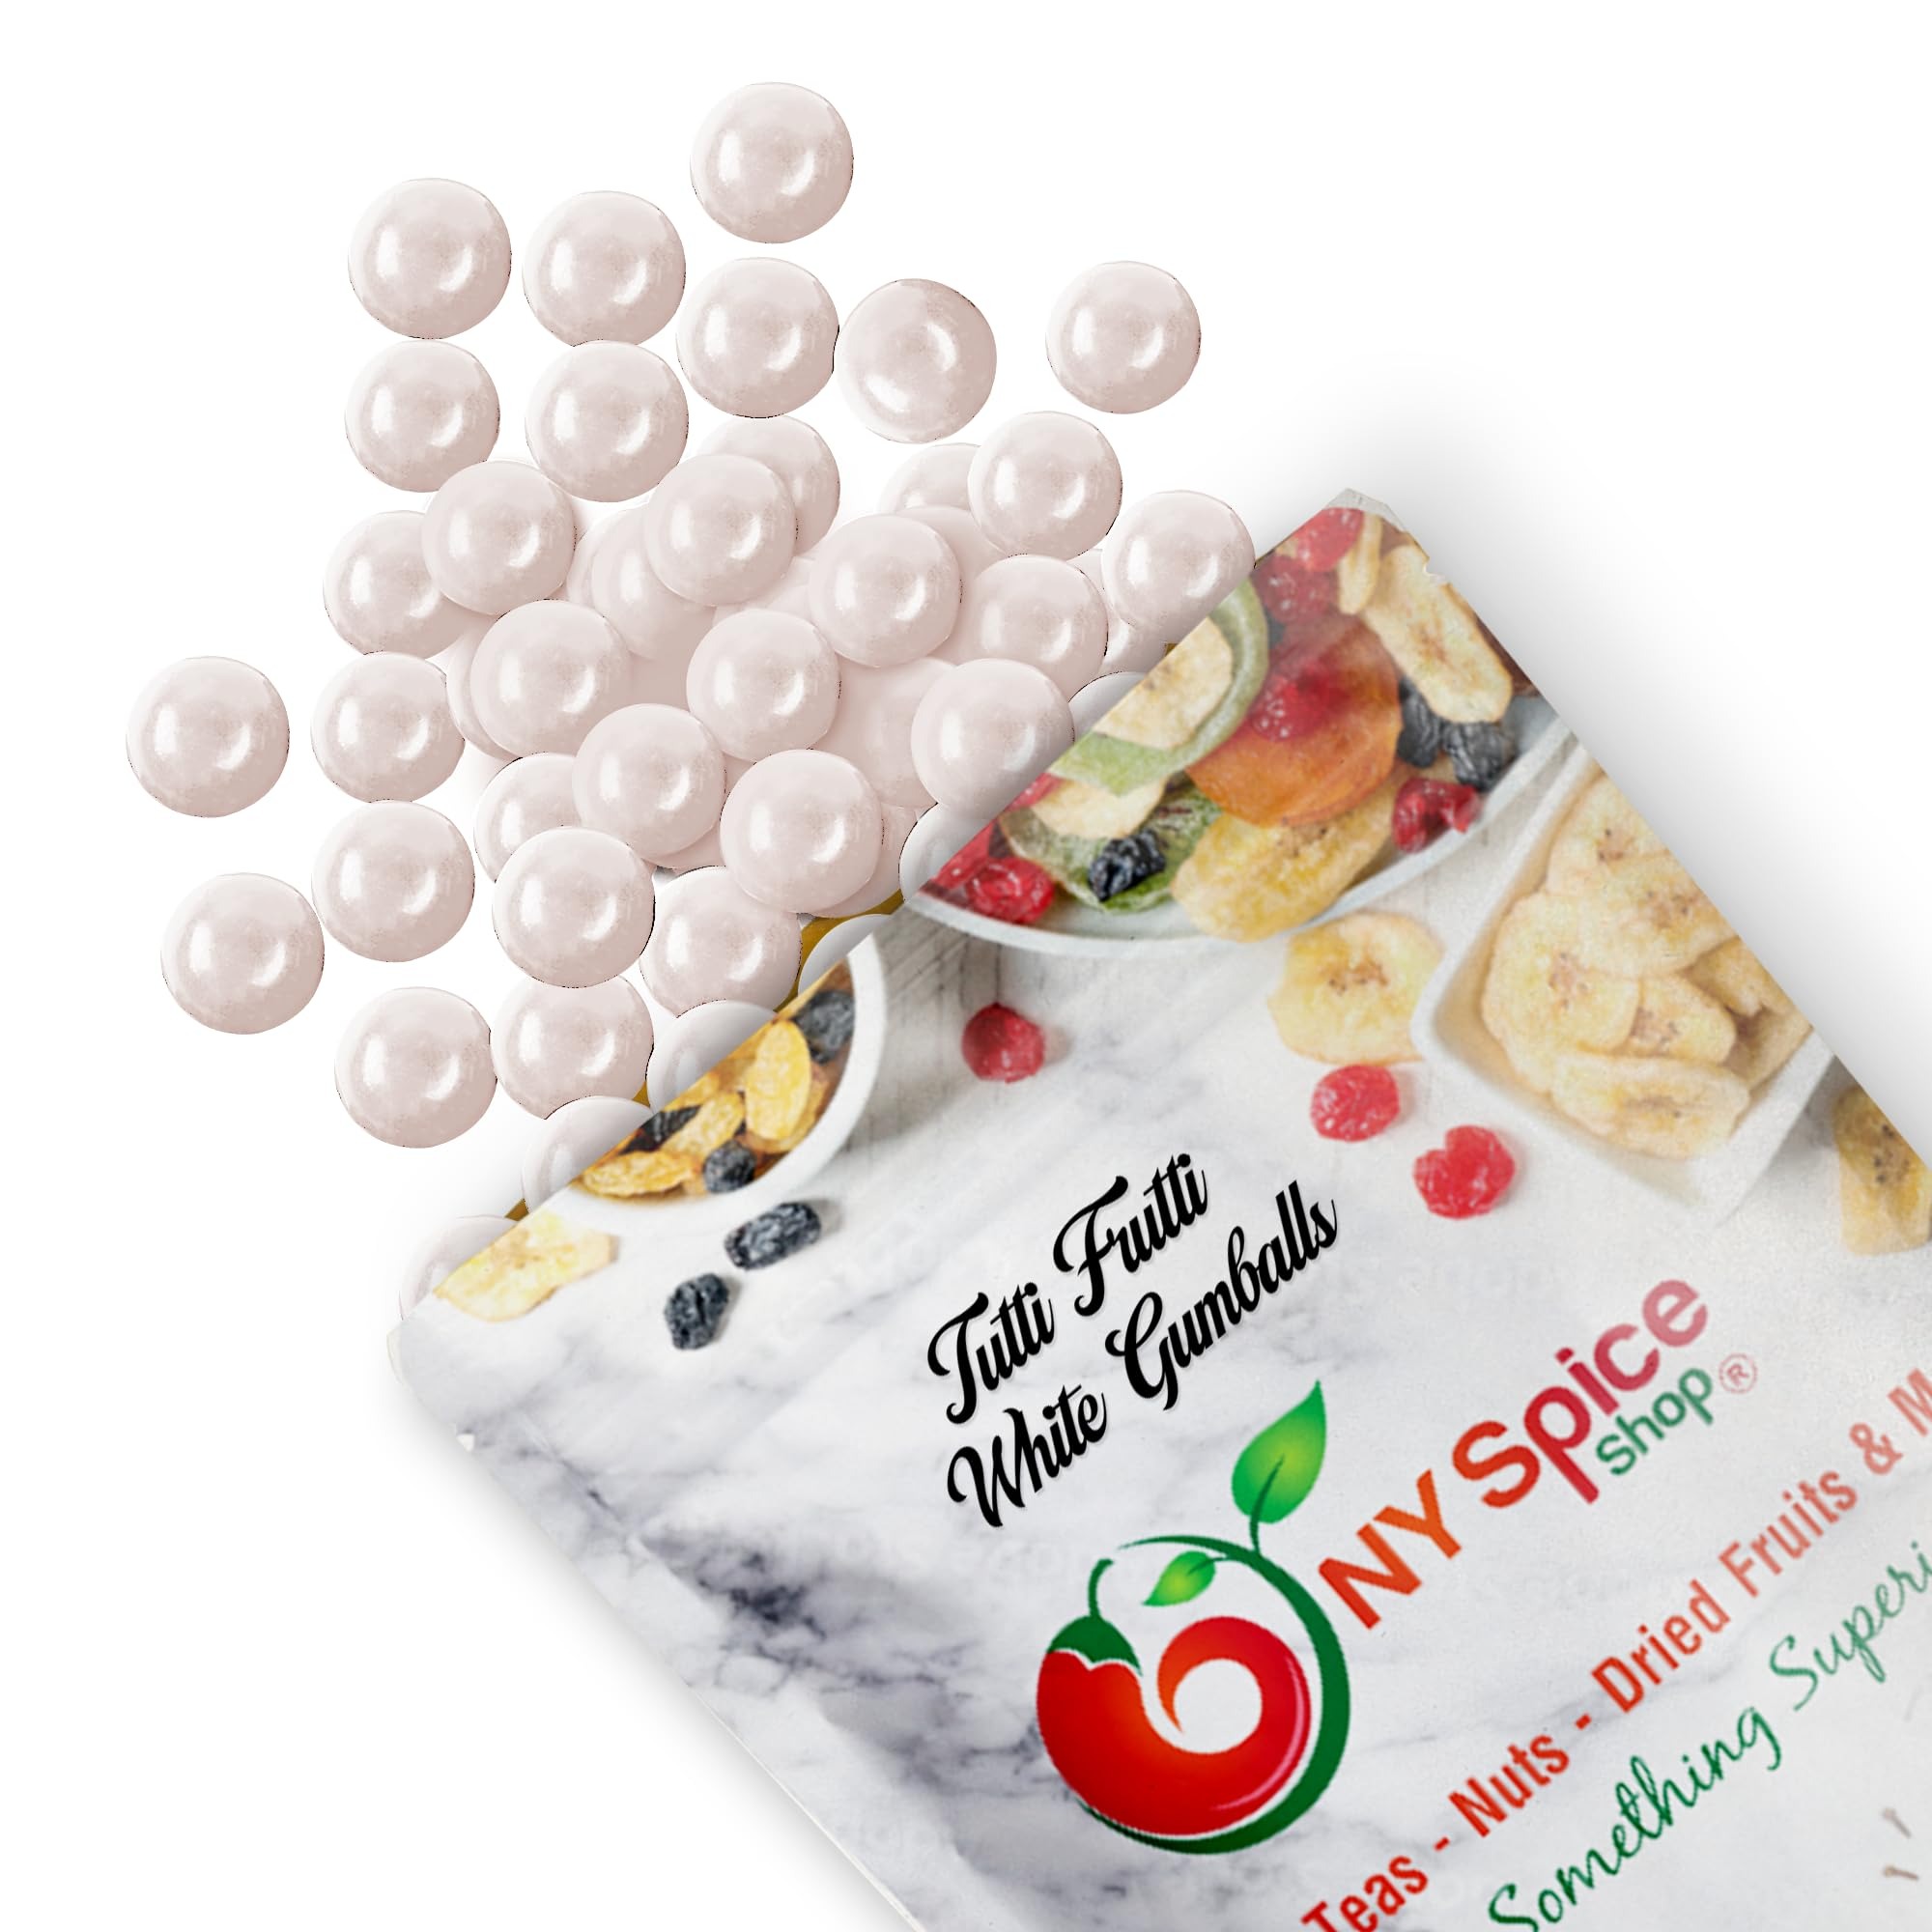
Item Name: NY Spice Shop Tutti Frutti White Gumballs - 1 Pound Gumballs for Gumball Machine - Chewing Gum Dubble Bubble Gumballs - Fruit Flavored Gumballs Bulk Candy - Old Fashioned Candy Gumballs for Machine Refill - 50 Pcs
Bullet Point 1: GUMBALL MACHINE REFILL DELIGHTFULLY CHARMING TREATS – Step into a world of sweetness with NY Spice Shop's Gumballs Bulk candy, an assortment of vibrant and flavorful table decor delights that promise to enchant your taste buds with every chewy bite! Refill for home Gumball Machine. The perfect choice for anyone looking to refill their gum ball machine. Whether you're a business owner or just looking to add some fun to your home.
Bullet Point 2: EXPLORE A SPECTRUM OF SPRINKLES BULK CANDY GUMBALLS - Dive into a rainbow of flavors with our diverse selection of Gummy Chewing Gumballs candy bulk. From classic fruity sensations like tangy and juicy snacks to whimsical options like cotton candy and nostalgic bubblegum, there's an explosion of taste waiting to be discovered. Everyone is sure to be happy with our gumballs, which offer a softening texture with every chew and retain their delicious flavor.
Bullet Point 3: PERFECT FOR CELEBRATIONS & COOKIE DECORATIONS - Your taste buds won’t be bored with so many juicy flavors. Elevate any event with the playful allure of extra candy bulk gumballs for gumball machines. Whether it's a birthday bash, wedding reception, or décor, these colorful gumball machine refills are a must-have addition for creating captivating candy bowl displays, filling party favor bags, or adorning party decorations with a splash of fun and flair.
Bullet Point 4: INSPIRE YOUR BAKING CREATIVITY WITH CANDY BULK - A most delectable treat to keep around your house for a little pick-me-up. Unleash your imagination in the kitchen by incorporating bubble gum balls into your baking adventures. Let your cakes, cupcakes, cookies, and brownies come alive with bursts of color and flavor as you use these delightful gumball treats as eye-catching toppings, decorative accents, or whimsical mix-ins.
Bullet Point 5: BRING JOY TO SNACK MOMENTS WITH GUM DUBBLE BUBBLE GUMBALLS - Give your party a bubblegum boost. Elevate your snack experience with mixed fruity flavored gum balls that promise pure bliss in every chew. Whether you're unwinding at home, satisfying cravings on the go, or sharing smiles with friends, these chewy bubble gumballs will brighten your day with their irresistible fruity essence.
Product Description: <b>REFILL YOUR BUBBLE MACHINE OR BANKS WITH NY SPICE SHOP’S BUBBLE GUM BALLS!<br><br> GET YOUR BUBBLE GUM MACHINE REFILL HERE!</b> Our chewing gumballs come in a bulk pack, ideal for refilling your gum ball machine. Whether you're a business owner or adding fun to your home, these bubblegum work smoothly with any vending machine equipped with the right dispensing wheel.<br><br> <b>GET THE PARTY GOING WITH OUR LARGE GUMBALLS!</b> Everyone will love their soft texture and delicious flavor. Perfect for birthday parties, baby shower favors, or adding fun to holidays like Halloween, Christmas, Thanksgiving, Valentine's, and St. Patrick's Day.<br><br> <b>COLORFUL GUMBALLS MAKE ANY GUMBALL MACHINE LOOK GREAT -</b> Gumball machine for kids! That's why bubble gum machine are great for teaching kids about saving money. You can even reward them with a coin after reading, studying, or doing chores.<br><br> <b>DISCOVER A WORLD OF SWEETNESS WITH NY SPICE SHOP'S GIANT BUBBLE BALL!</b> These colorful bubble gum balls are more than just treats - they're bursts of joy that liven up any moment. with a variety of flavors and vibrant colors, NY Spice Shop bubble fruit are perfect for satisfying your sweet cravings and creating delightful memories.<br><br> <b>NY SPICE SHOP GUM BALLS ARE MADE WITH CARE AND BURSTING WITH FLAVOR, LOVED BY BOTH KIDS AND ADULTS. WHETHER IT'S A PARTY, BAKING, OR SNACK TIME, OUR GUMBALLS ADD COLOR AND FUN TO ANY OCCASION.</b>
Value: 50.0
Unit: Count

Price: 10.99